Tanks of the Polish Armoured Forces

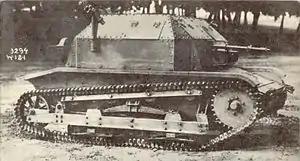
TK-3 tankette

The tank force consisted of two armored brigades, four independent tank battalions and some 30 companies of TKS tankettes attached to infantry divisions and cavalry brigades.